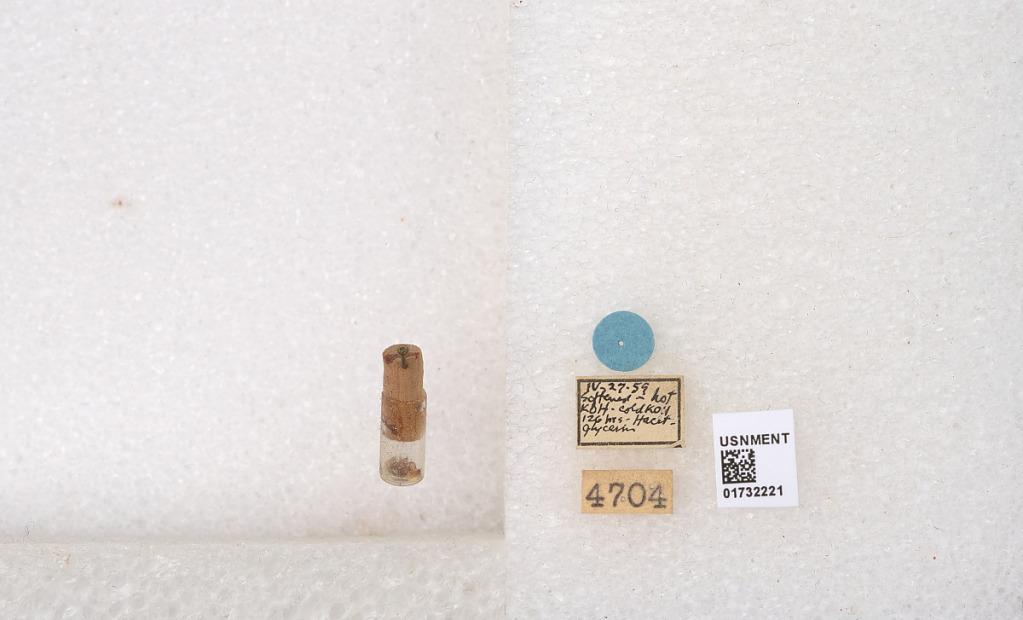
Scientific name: Xylocopa (Neoxylocopa) bahamensis Moure & Hurd
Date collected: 1959-4-27